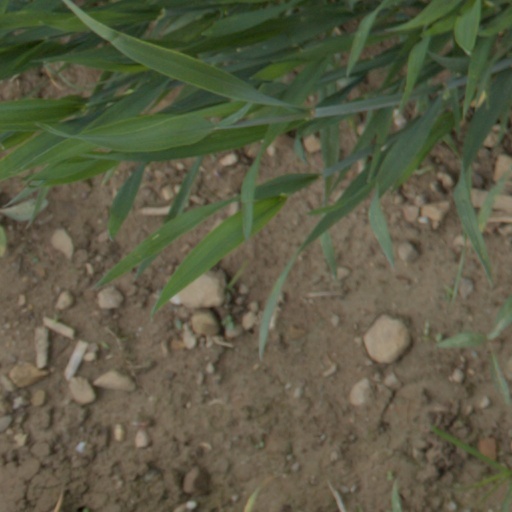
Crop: wheat